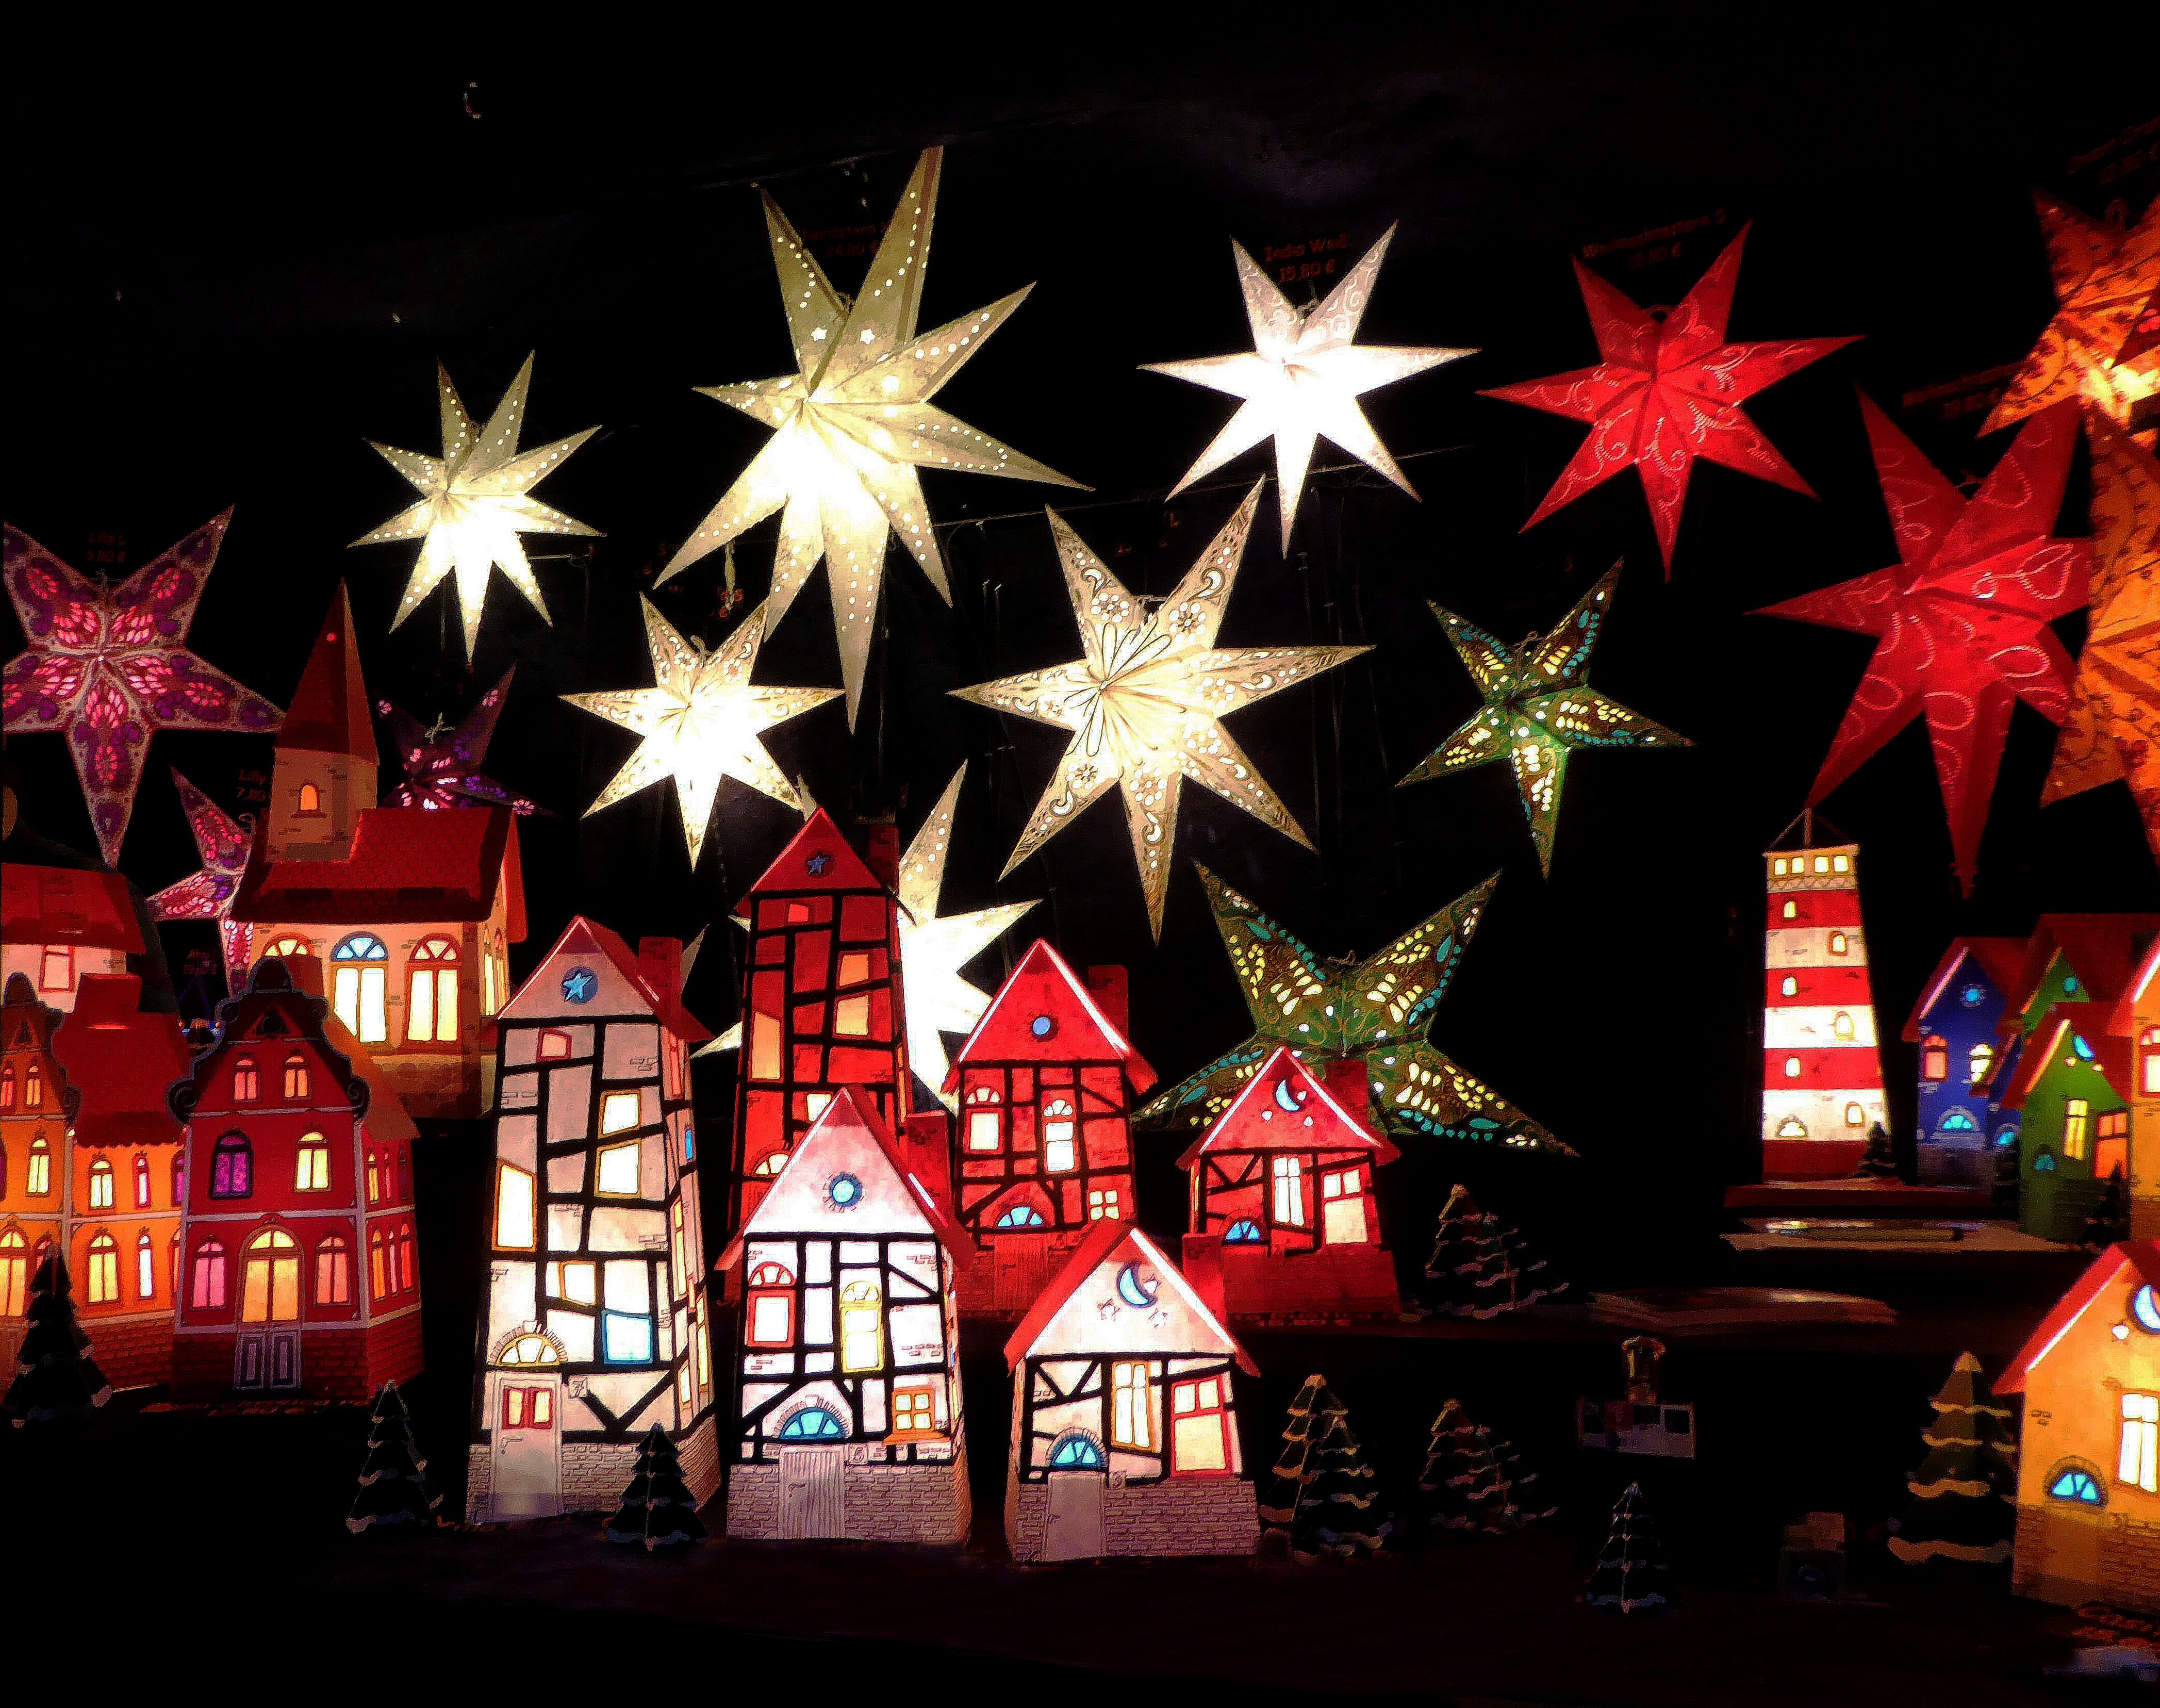
light, night, red, color, holiday, colorful, christmas, transparent, christmas decoration, night photograph, christmas lights, bremen christmas market